COVID-19 pandemic in Cameroon

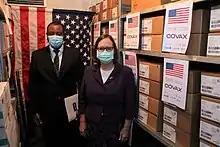
The US donates Janssen COVID-19 vaccines to Cameroon as part of the COVAX initiative in 2021

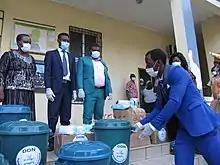
Medical supply donations being delivered

Jack Ma donated medical supplies (20,000 test kits, 100,000 masks and 1,000 medical-use protective suits and face shields) to Cameroon to assist the efforts to fight the COVID-19 pandemic in Africa. The supplies arrived at Cameroon's Yaounde Nsimalen Airport on 27 March 2020.